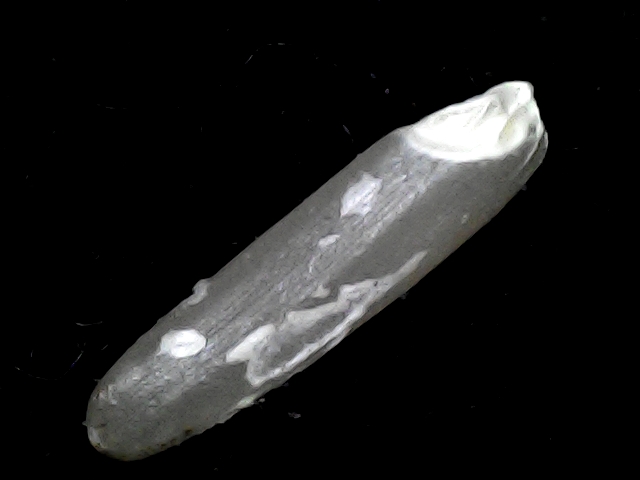
Rice variety: BD57